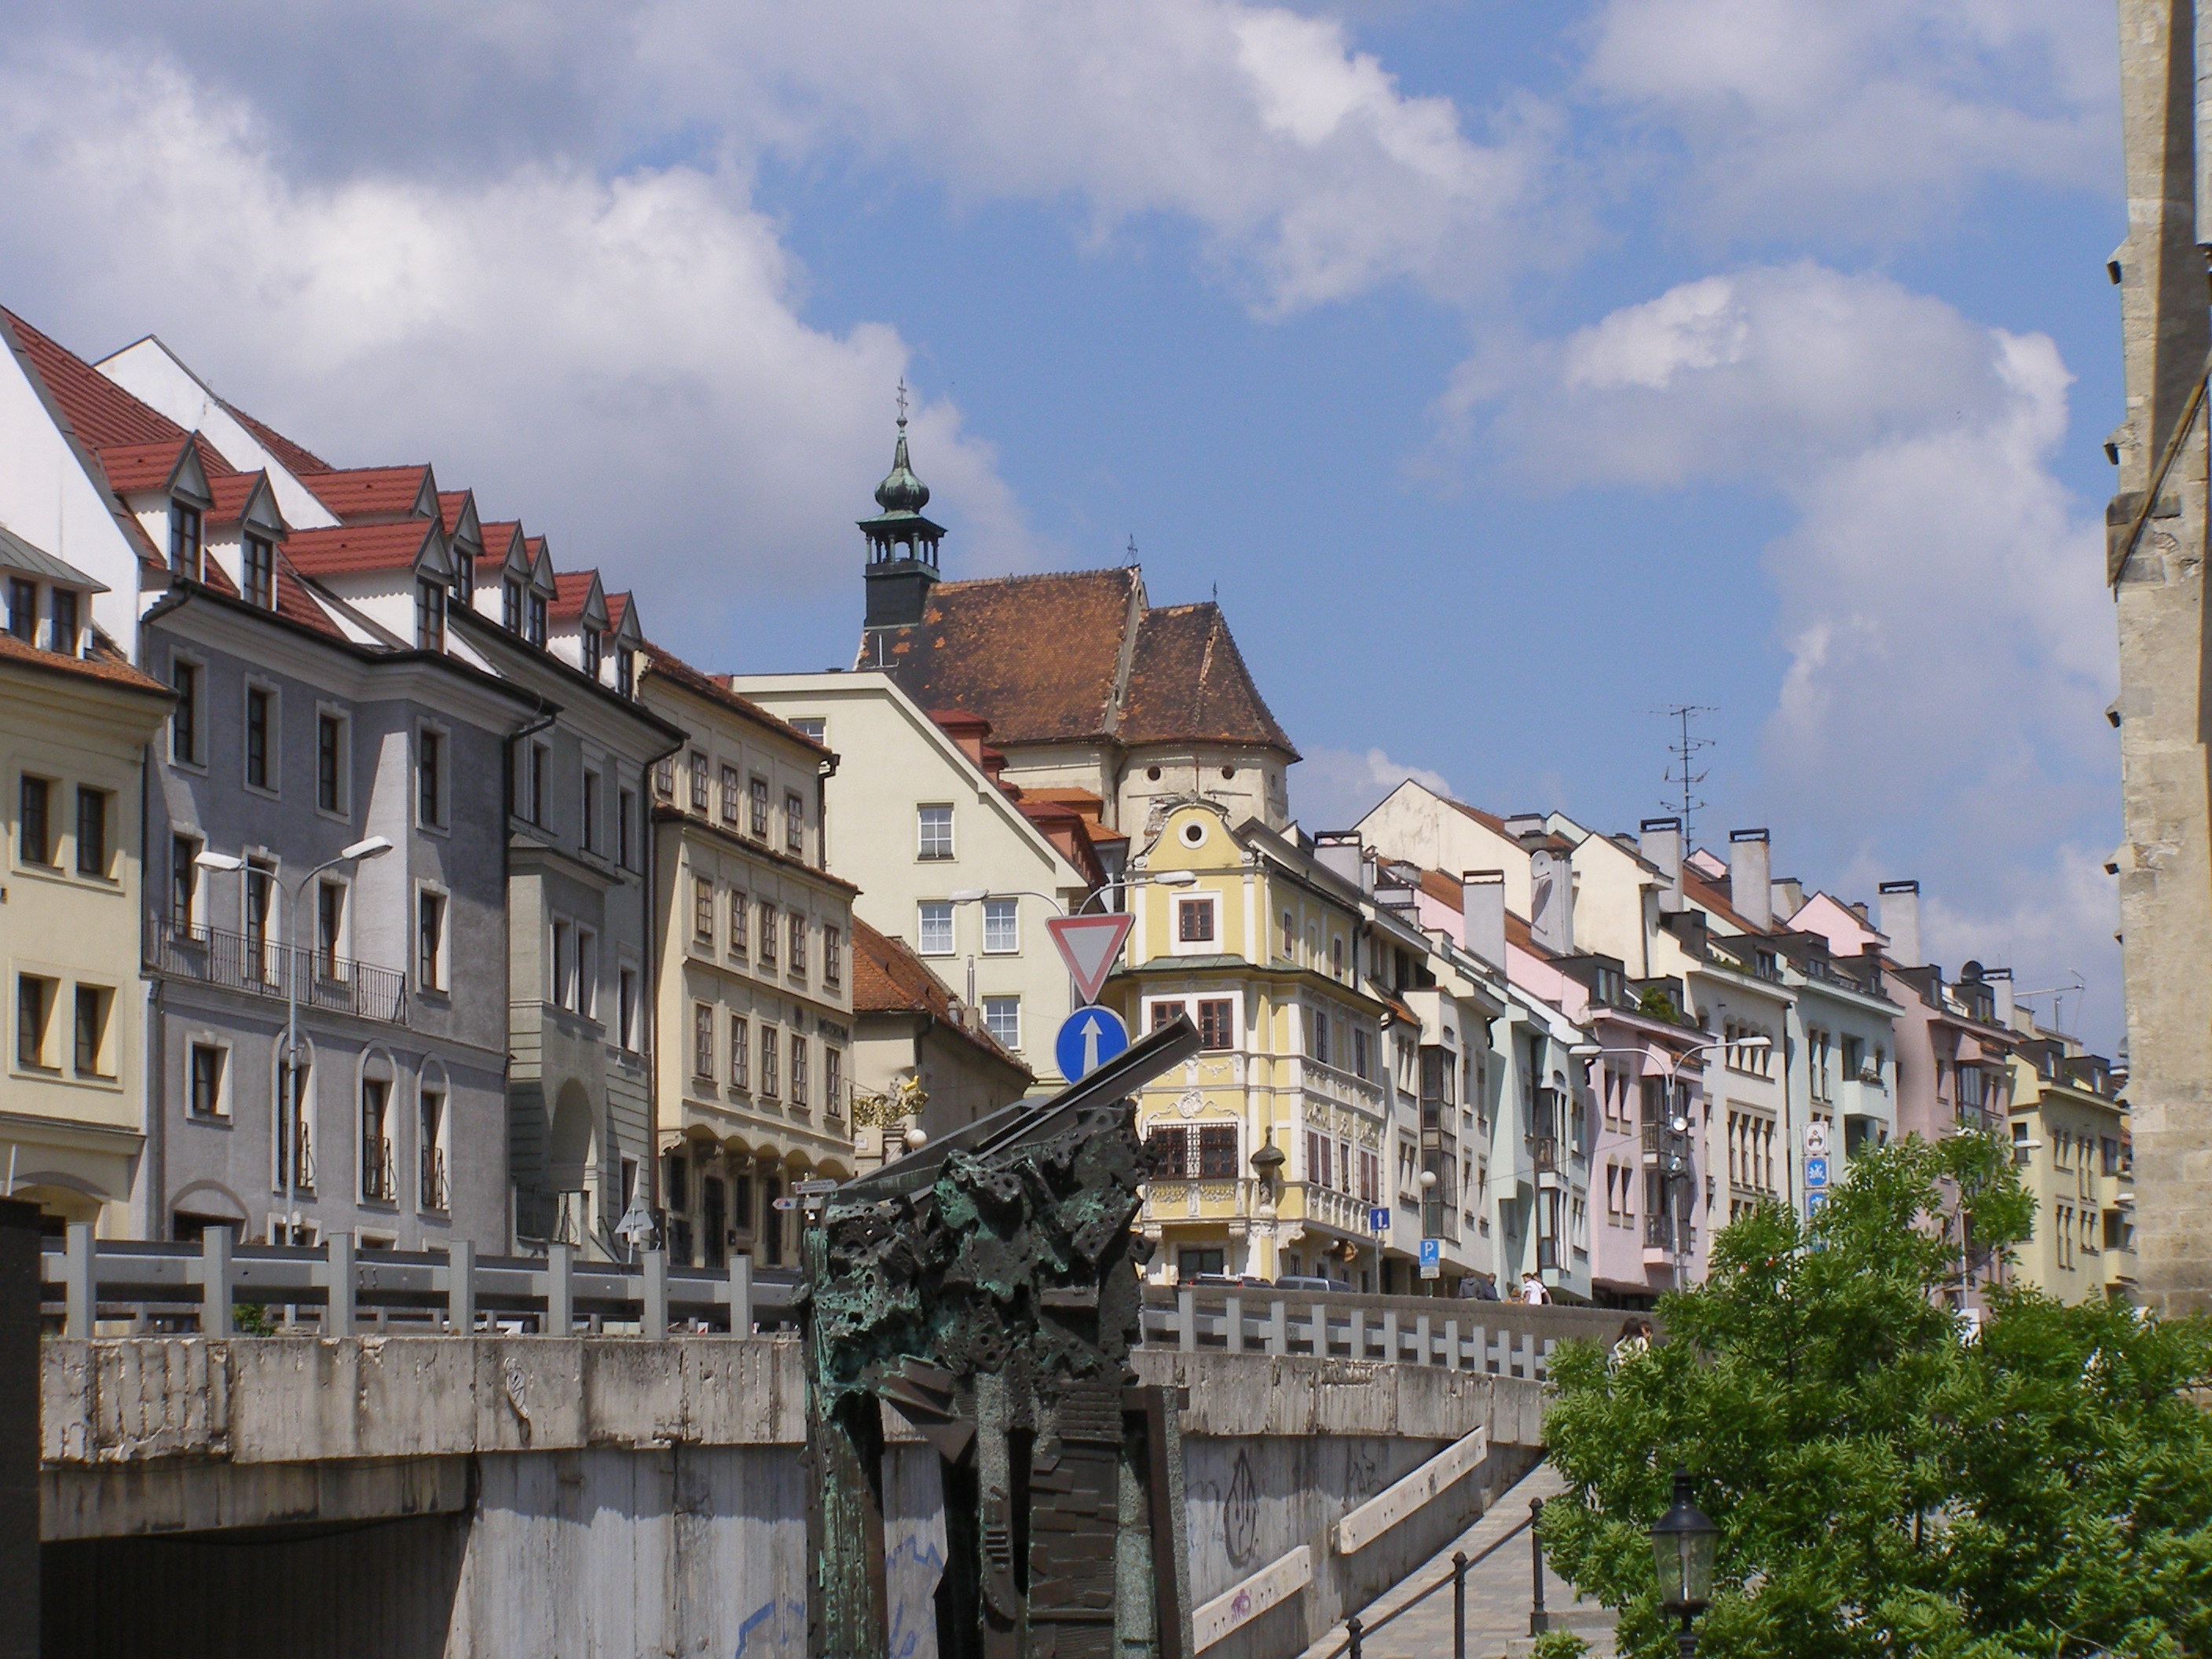
architecture, town, city, cityscape, village, facade, tourism, waterway, old town, bratislava, neighbourhood, slovakia, row of houses, bowever, residential area, human settlement